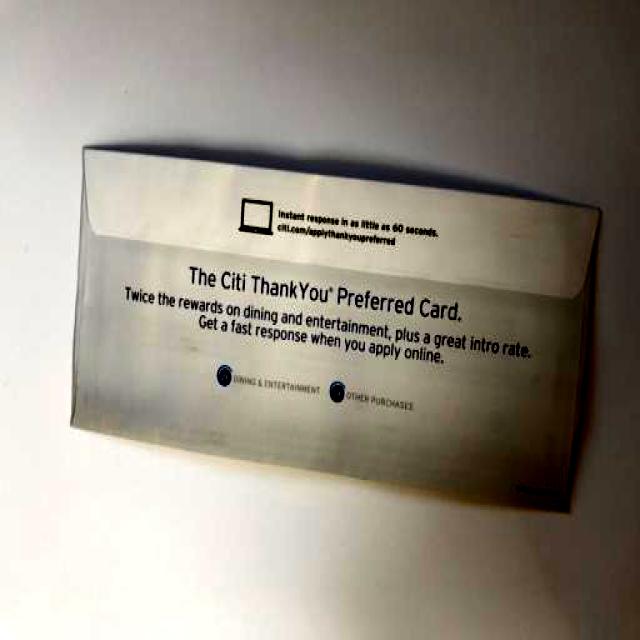
Label: Paper